Muscle Milk Pickett Racing

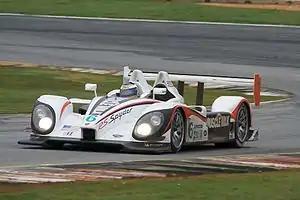
Muscle Milk Team Cytosport Porsche RS Spyder at the 2009 Petit Le Mans.

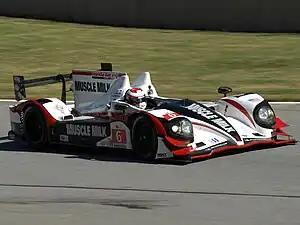
Muscle Milk Pickett Racings HPD ARX-03a at the 2012 Petit Le Mans.

In 2007, the Pickett bought an ex-Dyson Racing Lola B06/10 and teamed with former NASCAR and Trans-Am driver Klaus Graf. The team was scheduled debut in the third round of the ALMS season at the Grand Prix of Long Beach but the car did not start the race. The team went on to claim third place finishes in class at Mid Ohio, Road America and Petit Le Mans with Memo Gidley. By season's end they finished fourth in the LMP1 championship.